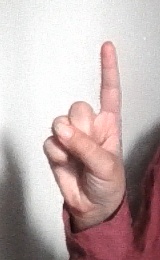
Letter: bb